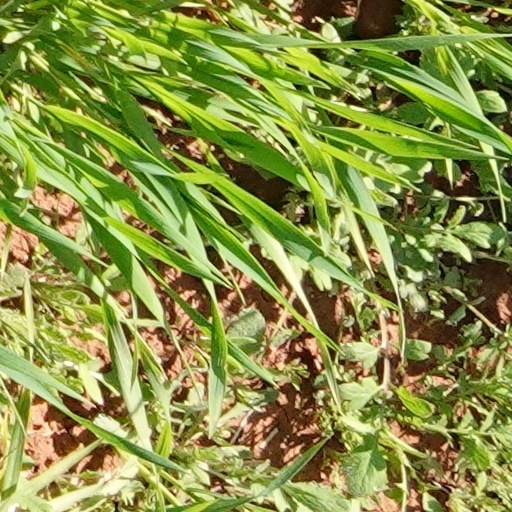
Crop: wheat